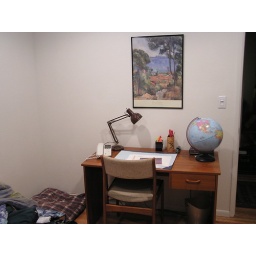
west wall (door on right). Note Isabelle's bed in corner